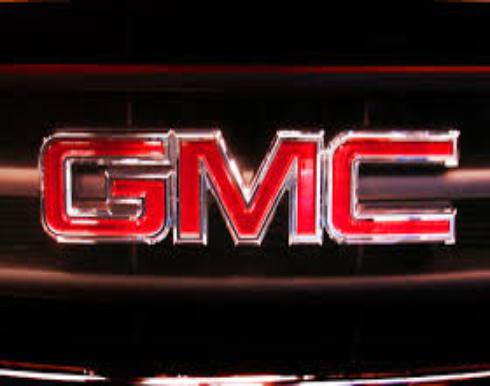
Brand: GMC
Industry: Transportation